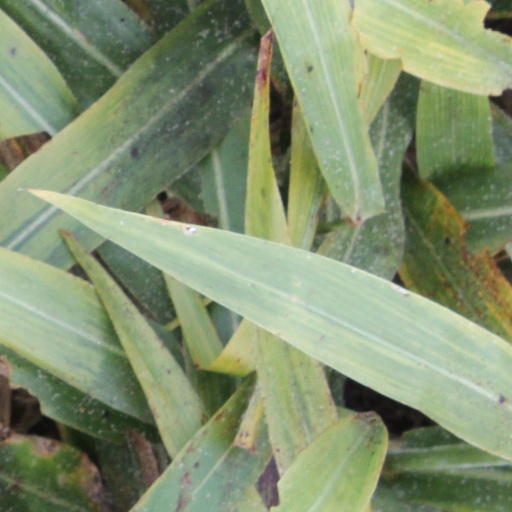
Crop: sorghum